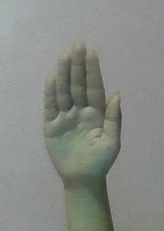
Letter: seen